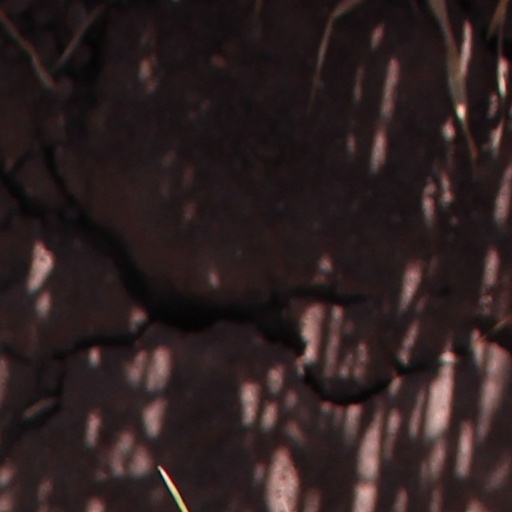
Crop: wheat